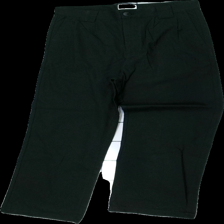
View: front
Type: Trousers
Category: Unisex
Brand: Not in the list
Brand text on label: Just Junkies
Colors: Black
Material: 100% cotton
Cut: Regular
Size: S
Season: All
Stains: Minor
Damage: Stains
Damage location: middle center
Price range: <50
Recommended usage: Export
Comment: Washed out